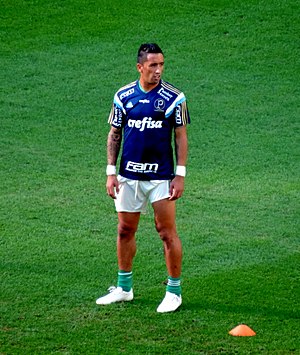
Lucas Barrios
Lucas Ramón Barrios Cáceres er en argentinsk/paraguayansk fodboldspiller, der spiller som angriber hos Argentinos Juniors i den argentinske liga. Han har tidligere spillet for bl.a. FC Atlas i Mexico og chilenske Colo-Colo, for det tyske storhold Borussia Dortmund, Spartak Moskva i Rusland samt franske Montpellier.